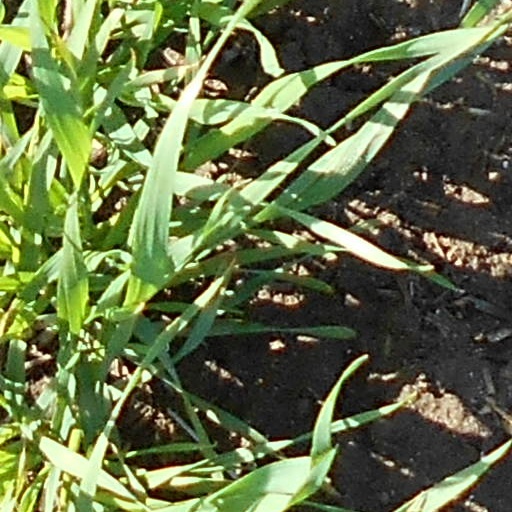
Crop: wheat